William Rowen School

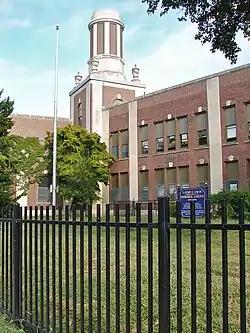
William Rowen School, September 2010

William Rowen Elementary School is an historic, American elementary school that is located in the West Oak Lane neighborhood of Philadelphia, Pennsylvania.